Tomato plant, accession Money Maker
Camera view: horizontal (90 deg, fisheye); turntable rotation: 330 degrees
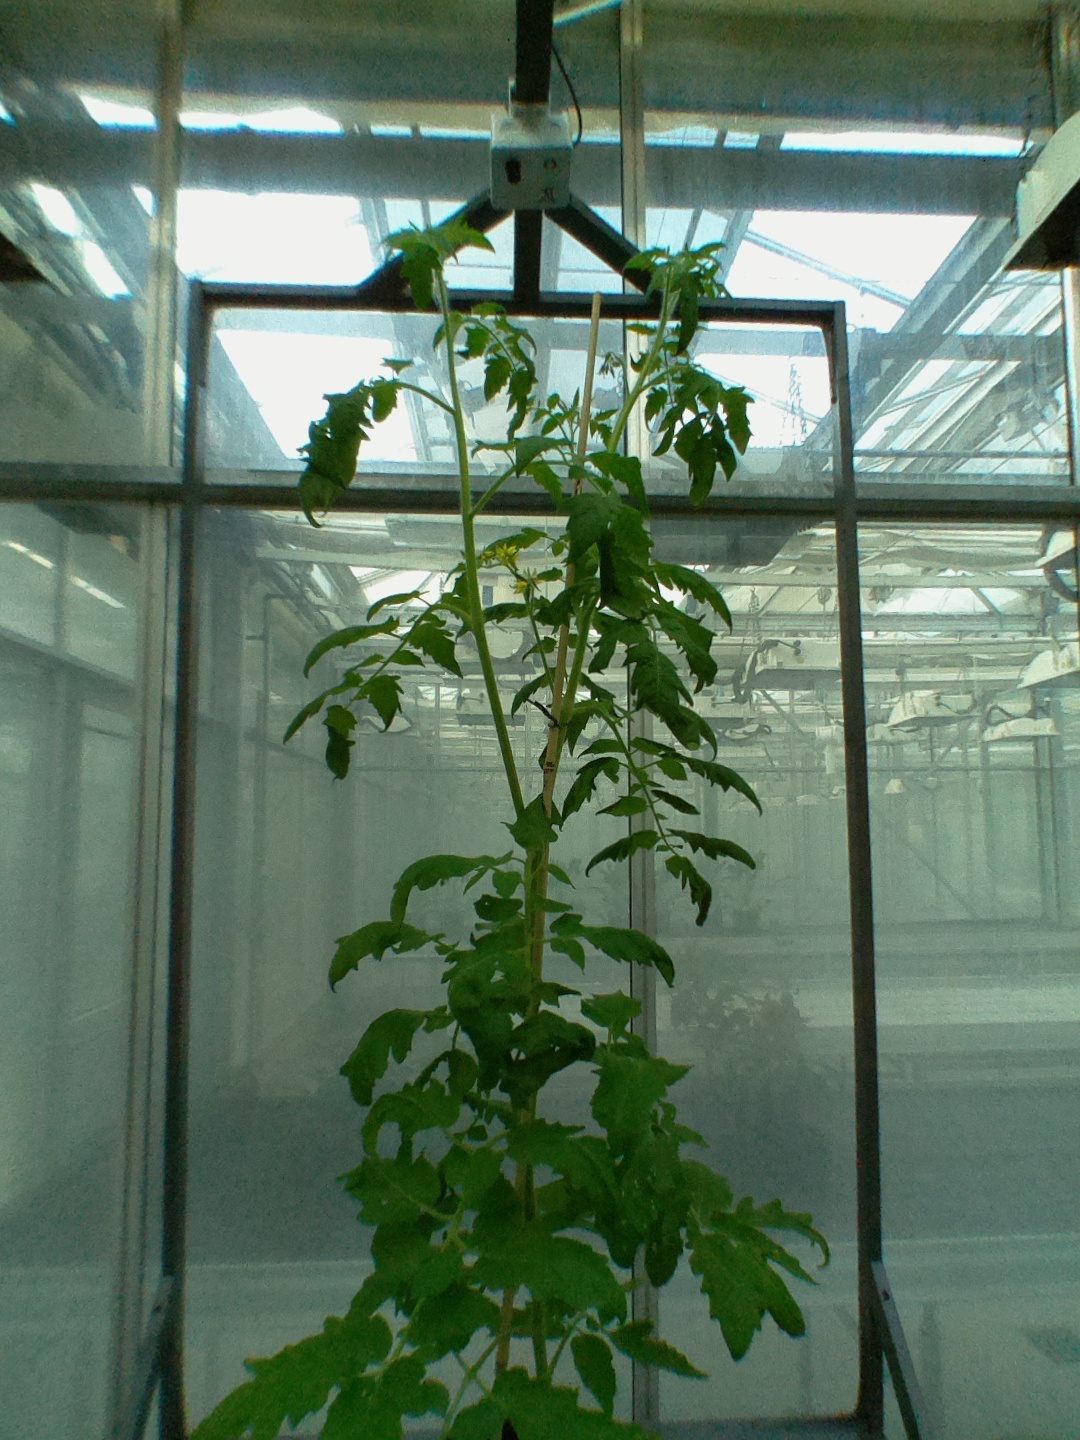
BBCH growth stage 61: 10%-20% of flowers open